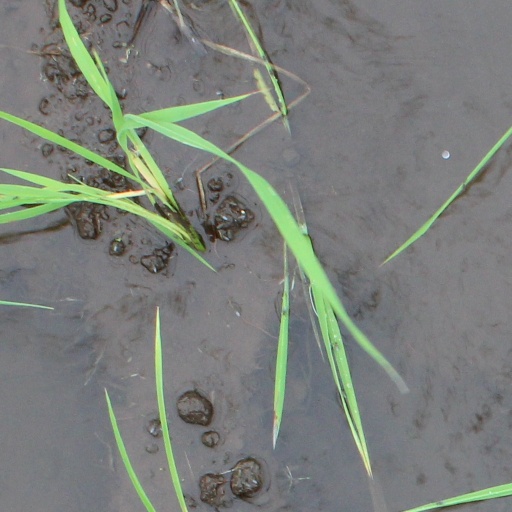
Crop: rice